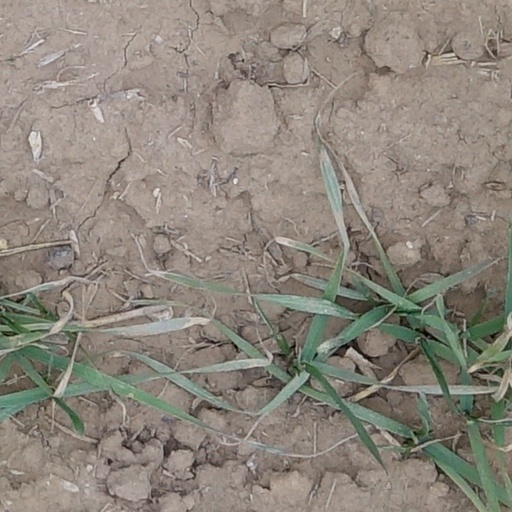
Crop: wheat